Disney's Aladdin in Nasira's Revenge

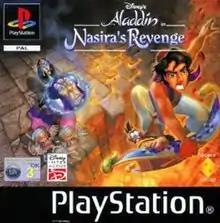
European PlayStation cover art

Disney's Aladdin in Nasira's Revenge is a platform video game developed by Argonaut Games and published by Sony Computer Entertainment for the PlayStation. Disney Interactive released the game on Windows. It is part of the "Aladdin" franchise. In the game, Aladdin, Abu and Jasmine fight against Jafar's sister Nasira who wants to bring him back to life. "Nasira's Revenge" received generally average reviews.